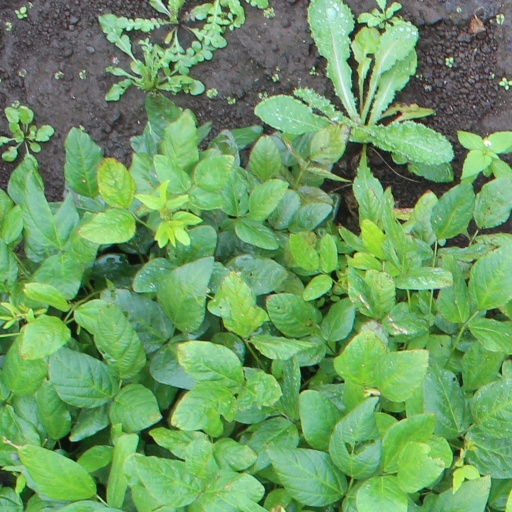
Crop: soybean